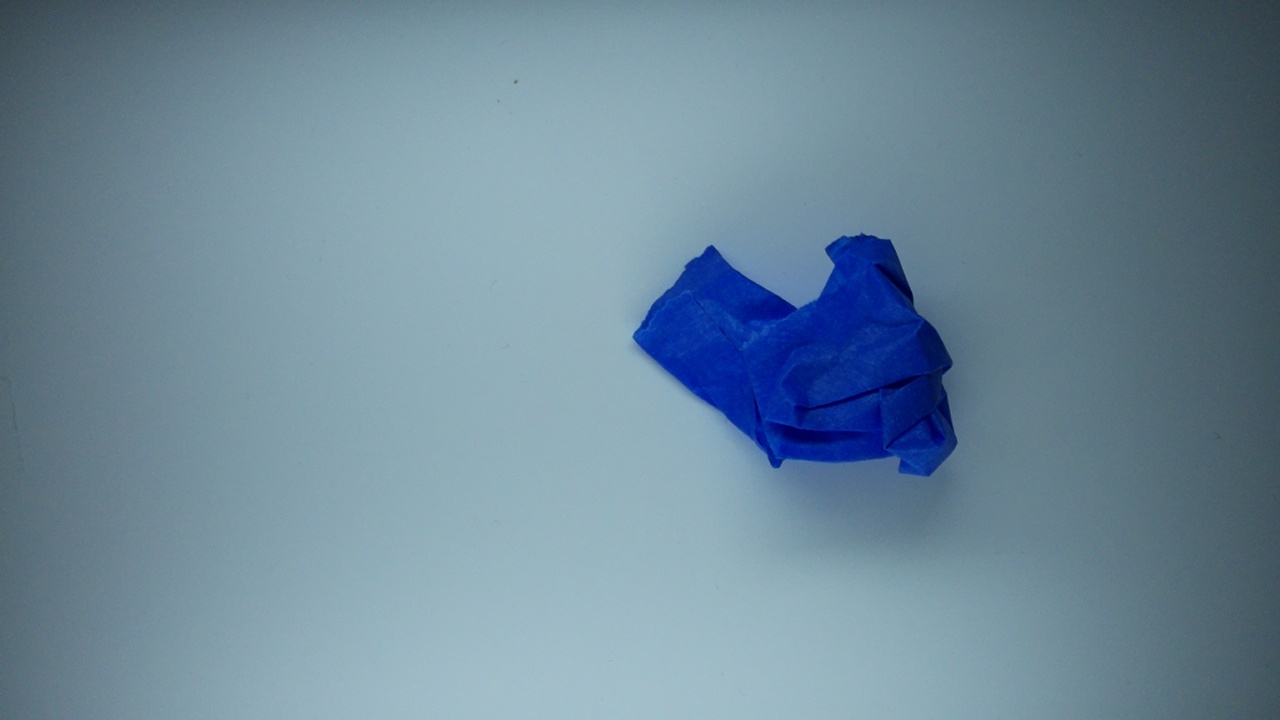
Label: trash